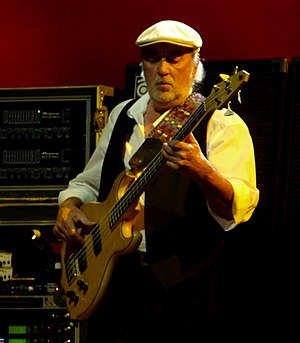
Fleetwood Mac / Medlemmer / Nuværende
"Fleetwood Mac er en britisk-amerikansk blues rock-gruppe dannet i 1967 af blandt andre tre forhenværende medlemmer af John Mayall & the Bluesbreakers, Mick Fleetwood, trommer, John McVie, bas, og Peter Green, guitar. Gruppen etablerede sig snart som et af de førende bluesorkestre i England med en stærk inspiration fra den amerikansk rhythm and blues-stilart. Gruppen fik stor succes med blandt andre nummeret ""Albatross"".